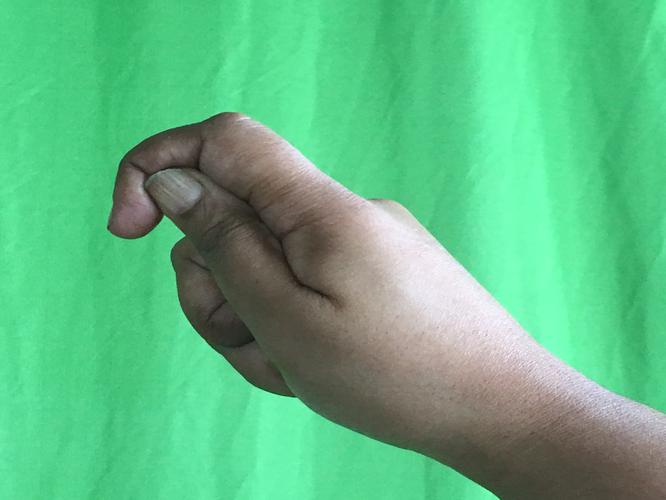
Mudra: Kapith
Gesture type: single_hand